90th Missile Wing LGM-30 Minuteman Missile Launch Sites

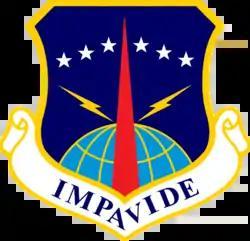
Emblem of the 90th Missile Wing

This is a list of the LGM-30 Minuteman missile alert and launch facilities of the 90th Missile Wing, 20th Air Force, assigned to Francis E. Warren Air Force Base, Wyoming.